Aircraft carrier

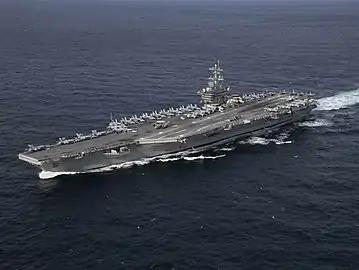
, a United States Navy fleet carrier, also often referred to as a supercarrier, crossing the Atlantic in 2019

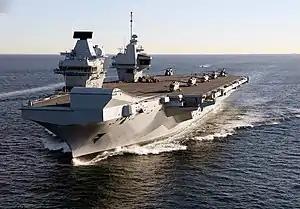
Aircraft carriers in the STOVL configuration are in service with Italy, Spain, Thailand and the United Kingdom.

A fleet carrier is intended to operate with the main fleet and usually provides an offensive capability. These are the largest carriers capable of fast speeds. By comparison, escort carriers were developed to provide defense for convoys of ships. They were smaller and slower with lower numbers of aircraft carried. Most were built from mercantile hulls or, in the case of merchant aircraft carriers, were bulk cargo ships with a flight deck added on top. Light aircraft carriers were fast enough to operate with the main fleet but of smaller size with reduced aircraft capacity.